Holy Trinity Church, Long Melford

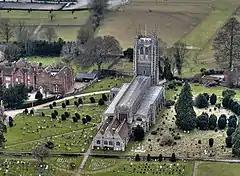
Holy Trinity Church aerial view

The Church of the Holy Trinity is a Grade I listed parish church of the Church of England in Long Melford, Suffolk, England. It is one of 310 medieval English churches dedicated to the Holy Trinity.